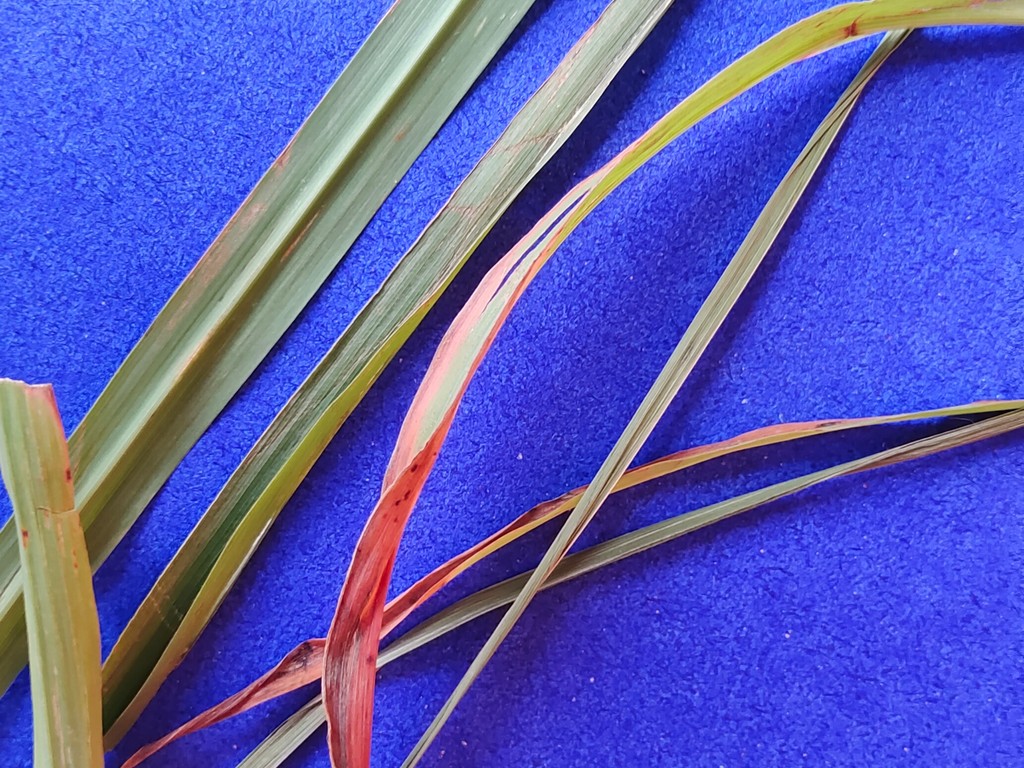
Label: Unhealthy